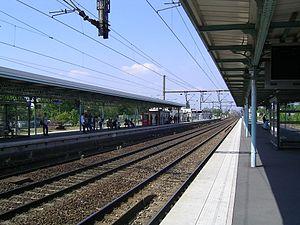
La gare de Gagny est une gare ferroviaire française de la ligne de Paris-Est à Strasbourg-Ville, située sur les territoires des communes de Gagny et de Villemomble, dans le département de la Seine-Saint-Denis en région Île-de-France.